Birbhum district

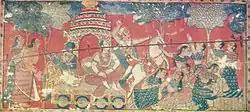
Krishna travelling to Mathura in a 17th-century painting from Birbhum

The region was ruled by Muslims in the 13th century CE, although their control over the western parts of the district appears to have been minimal, with true power resting in the hands of the local Hindu chiefs, known as the Bir Rajas (Bagdi Malla dynasty). The towns of Hetampur, Birsinghpur and Rajnagar contain their relics. Hetampur and Rajnagar kingdoms ruled most of Birbhum and parts of Burdwan, Maldah and Jharkhand from Dubrajpur (meaning two kingdoms – Hetampur & Rajnagar). Minhaj-i-Siraj, the author of the "Tabaqat-i-Nasiri", mentions Lakhnur as the "thanah" (headquarters) of the Rarh "wing" of the Muslim rule and an important frontier post. The location of Lakhnur, though not yet identified, falls in Birbhum.